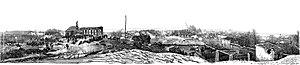
Dessin représentant la partie exécutée par Alphonse de Neuville du panorama La Bataille de Champigny, issu du livret descriptif du panorama vendu aux visiteurs. Version nettoyée et sans les flèches numérotées.
Alphonse de Neuville, pseudonyme d’Alphonse Marie Adolphe Deneuville, né le 31 mai 1835 à Saint-Omer et mort le 18 mai 1885 à Paris, est un peintre, dessinateur et illustrateur français.